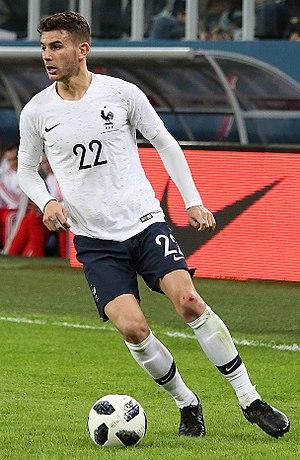
Lucas Hernandez, né le 14 février 1996 à Marseille, est un footballeur international français qui évolue au poste de défenseur au Bayern Munich.